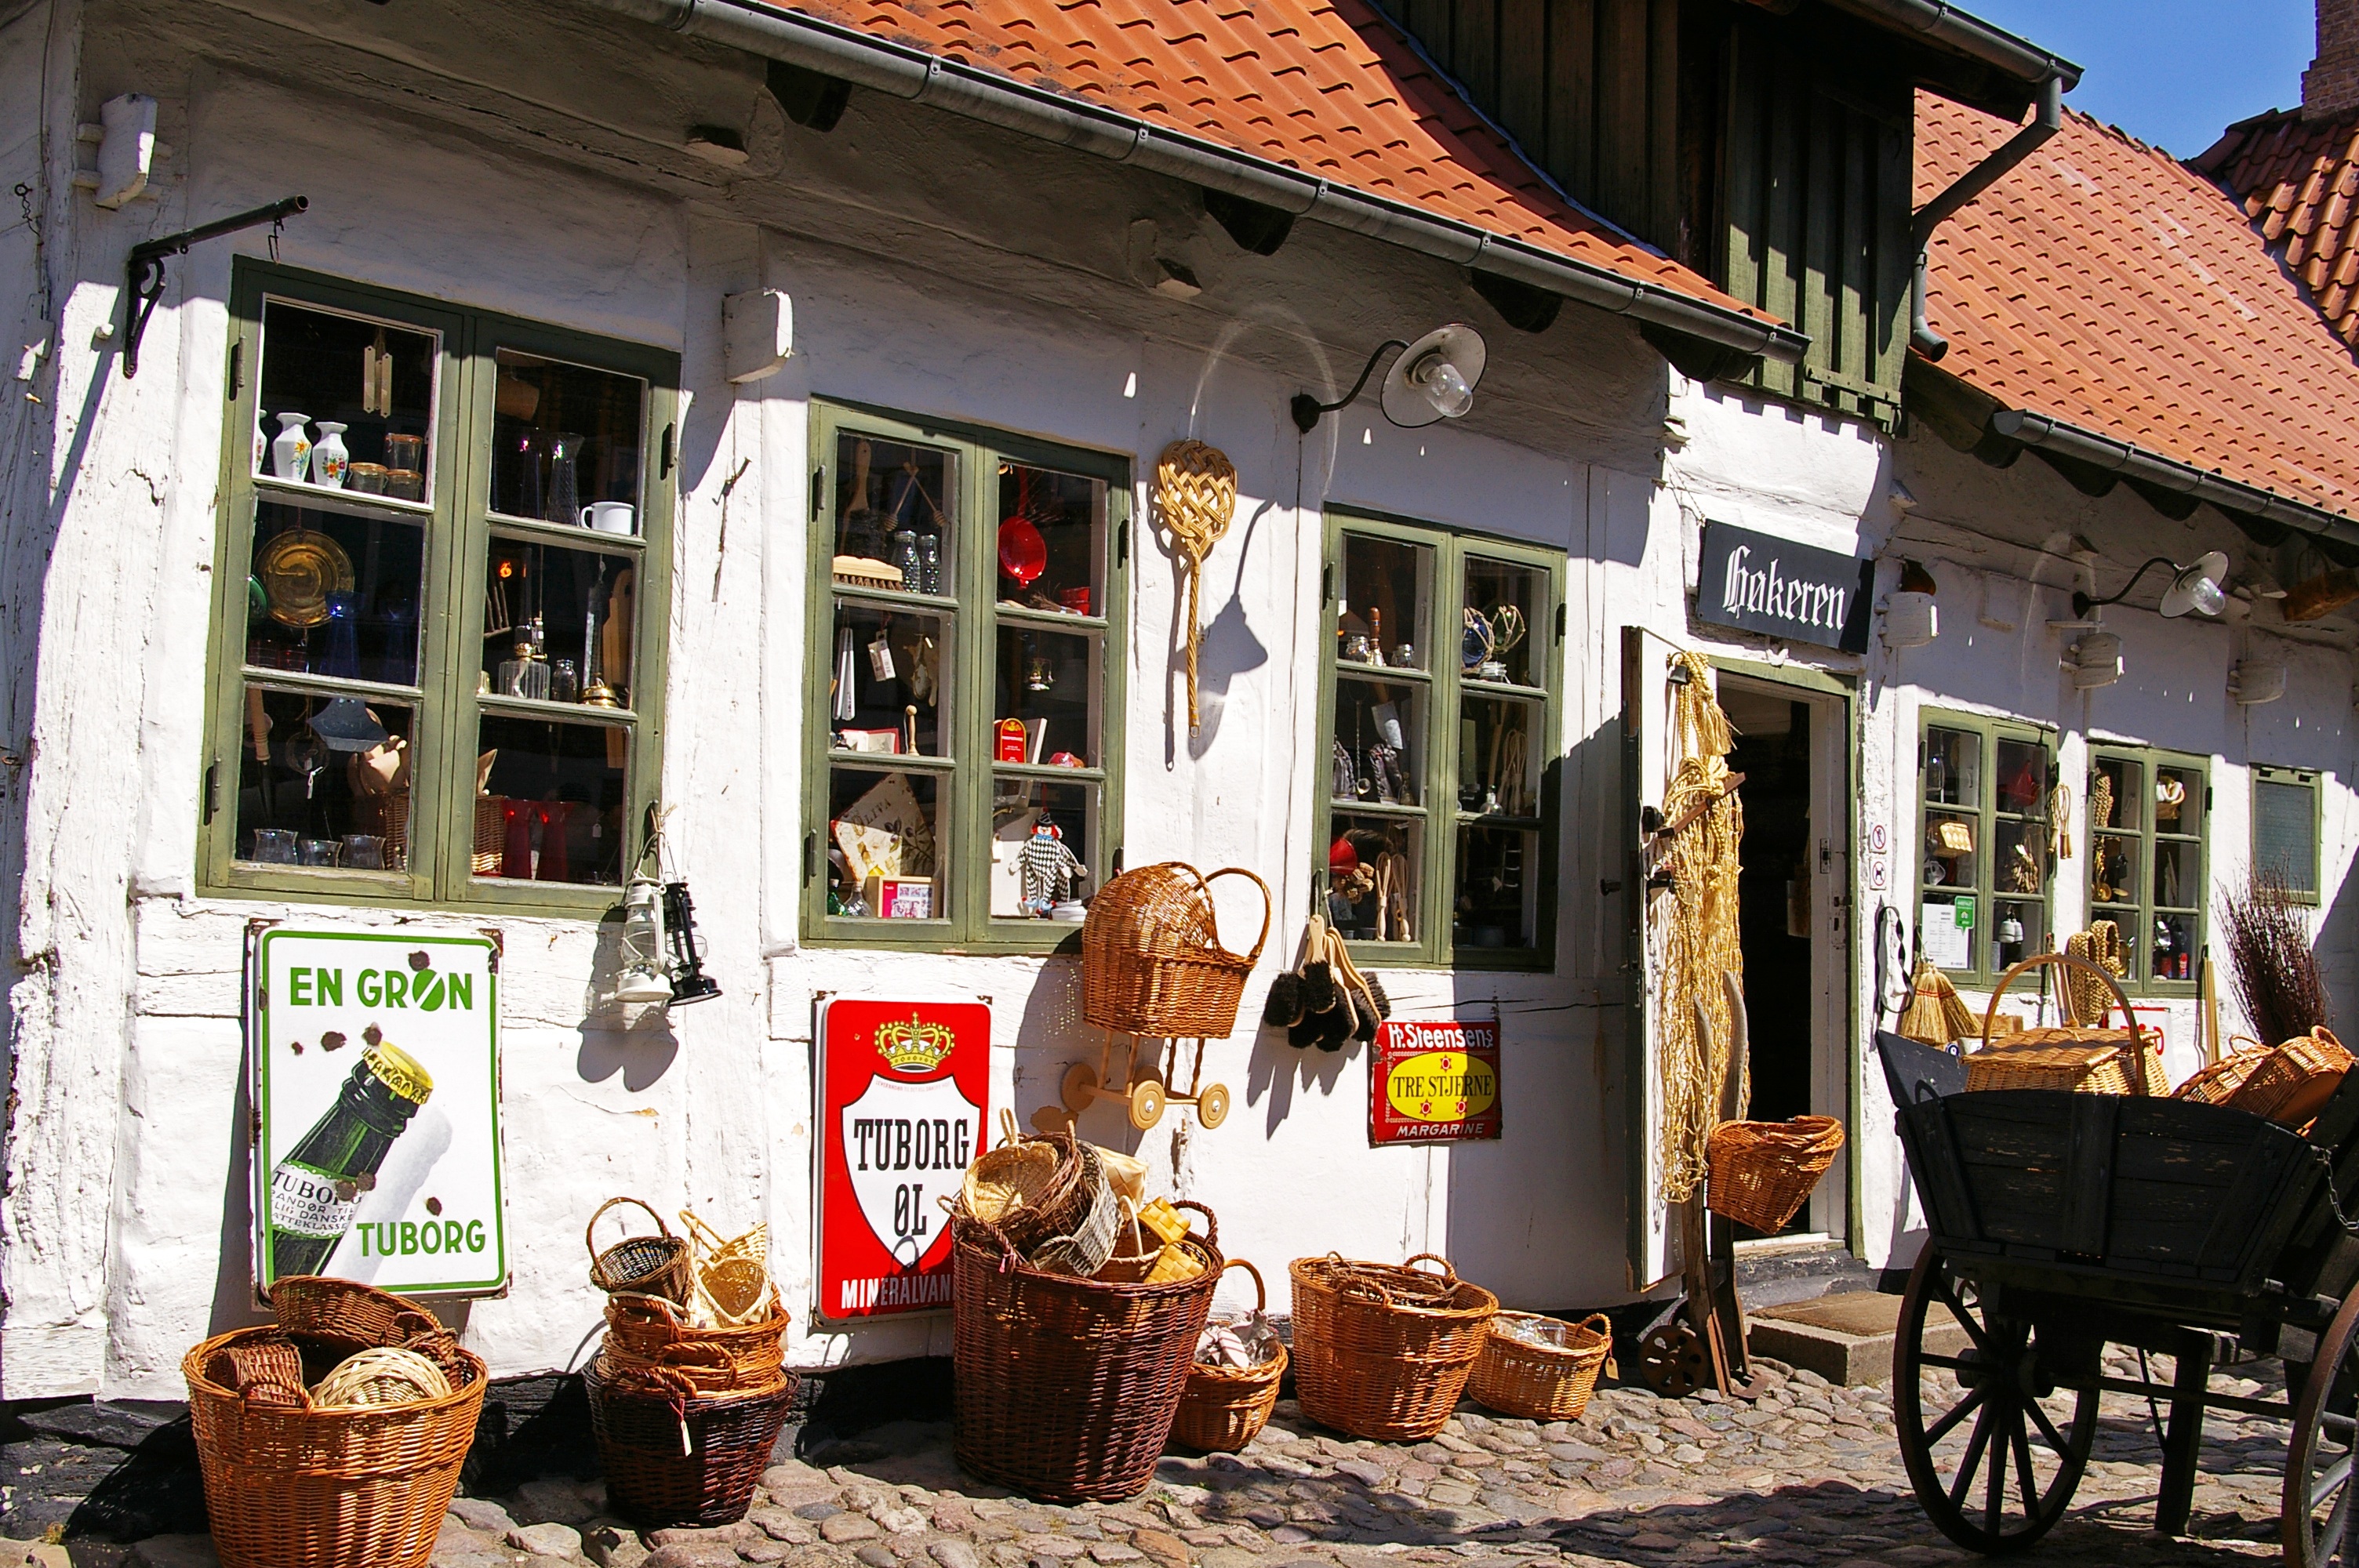
architecture, antique, window, building, restaurant, old, city, home, holiday, facade, business, shopping, junk, tourism, wicker, coffeehouse, denmark, sale, historically, sell, flea market, antiques, tavern, used, used commercially, wood car, kerteminde